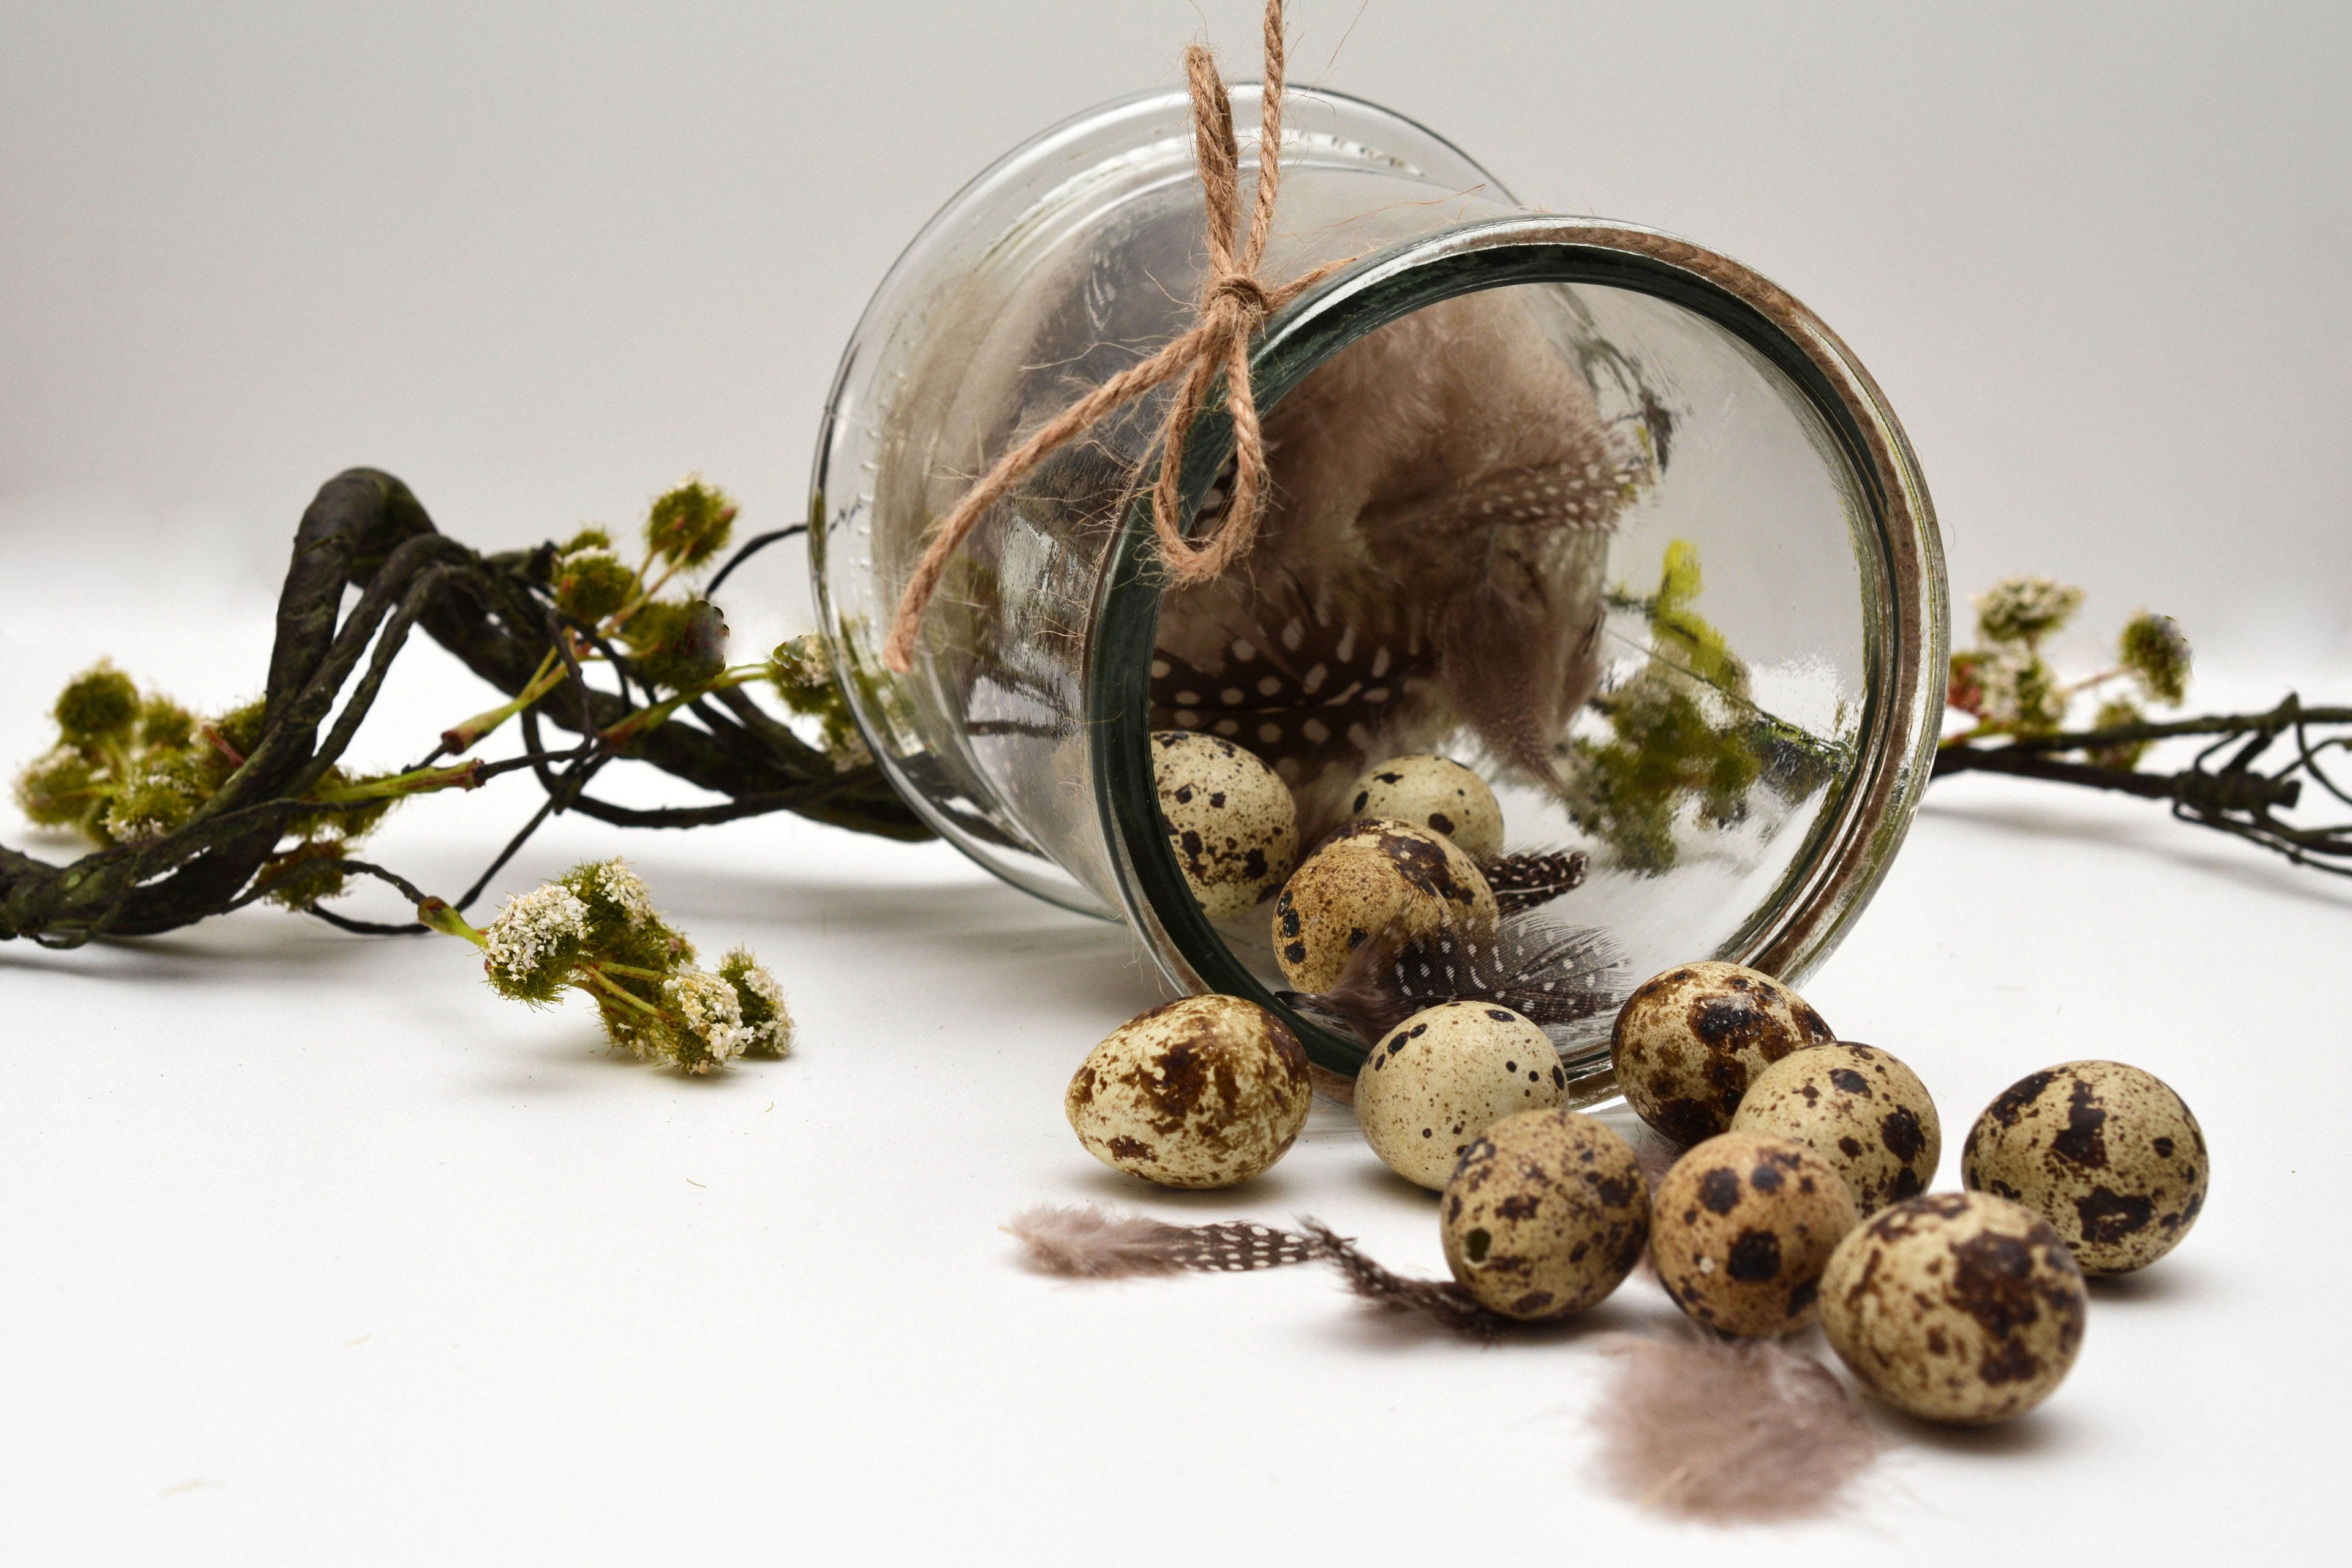
branch, flower, glass, decoration, food, produce, feather, egg, twig, christmas decoration, easter, custom, easter decoration, upset, happy easter, evacuated, easter greetings, quail eggs